66th Primetime Emmy Awards

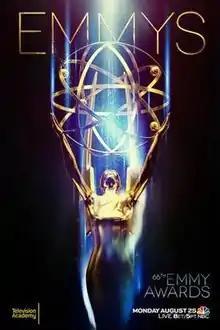
Promotional poster

The 66th Primetime Emmy Awards honored the best in US prime time television programming from June 1, 2013, until May 31, 2014, as chosen by the Academy of Television Arts & Sciences. The ceremony was held on Monday, August 25, 2014, at the Nokia Theatre in Downtown Los Angeles, California, and was broadcast in the U.S. by NBC. Comedian and "Late Night" host Seth Meyers hosted the ceremony for the first time. The nominations were announced on July 10, 2014.